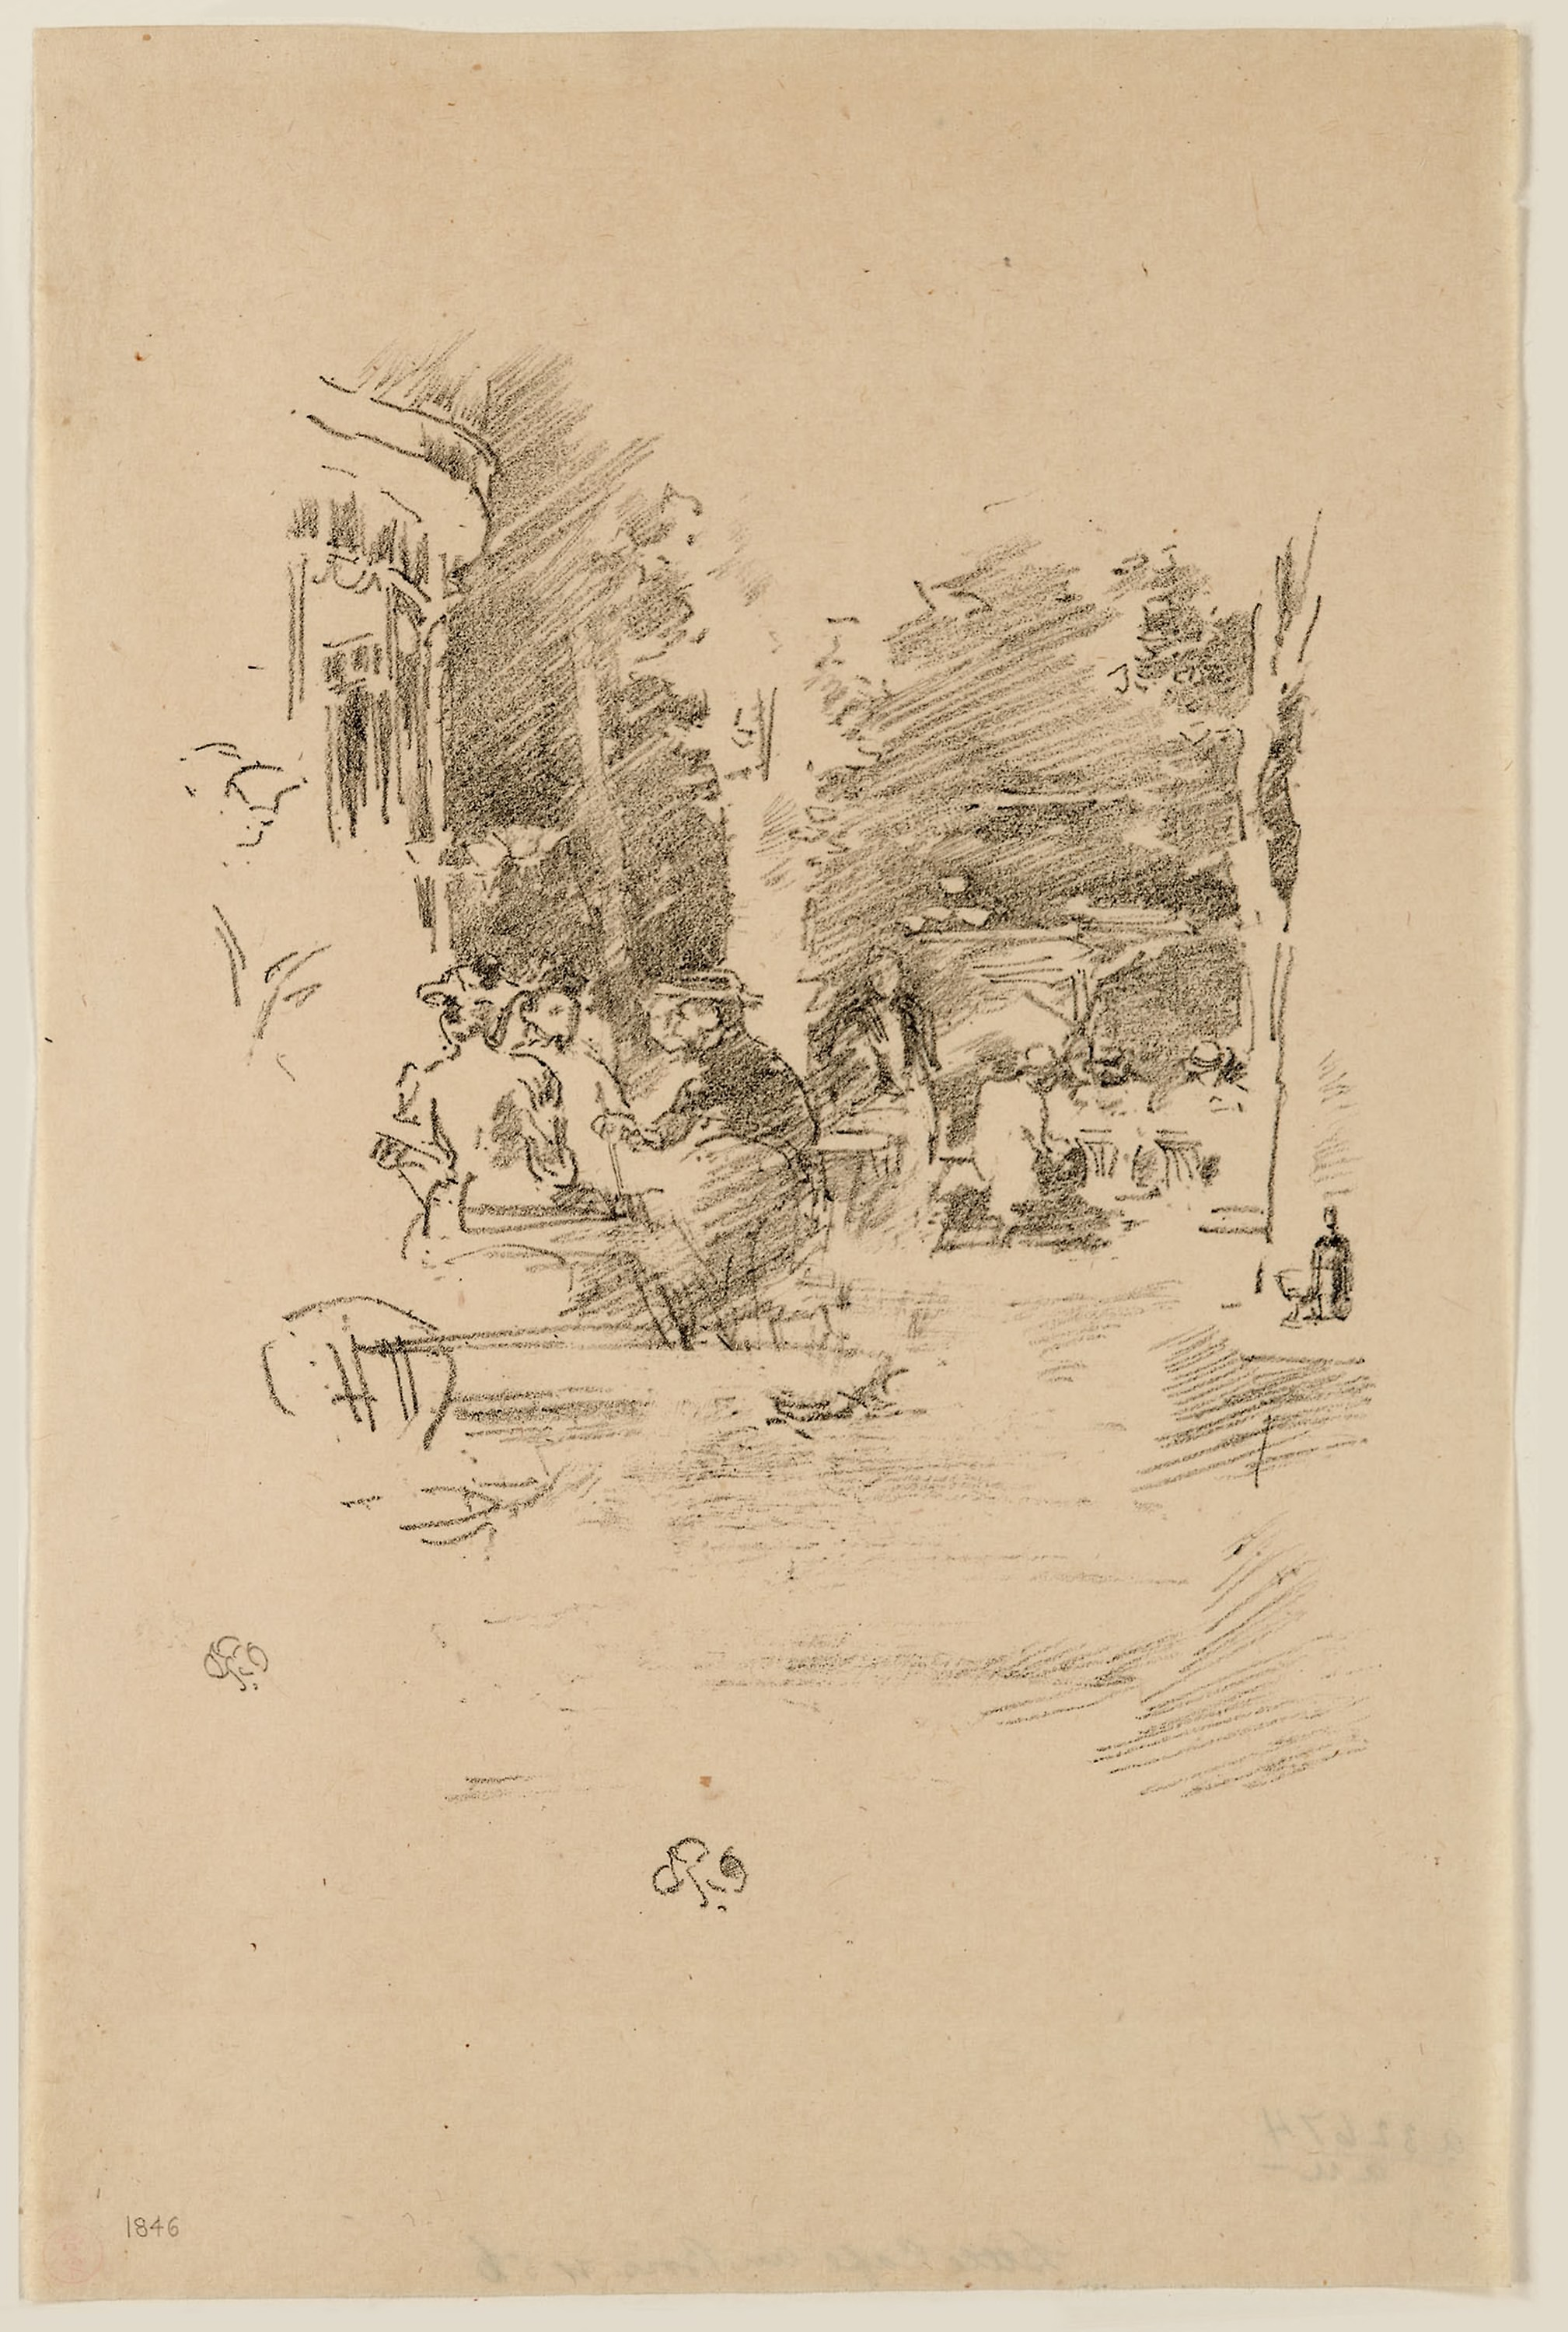
text, drawing, history, paper, artwork, illustration, printmaking, art, font